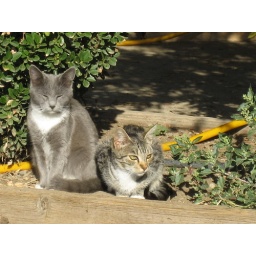
Two feral cats in a fruit orchard sun themselves in the morning.